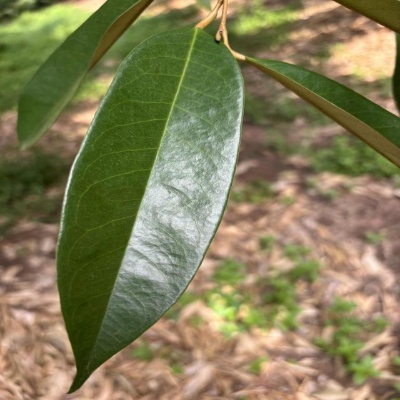
Label: Leaf_Healthy